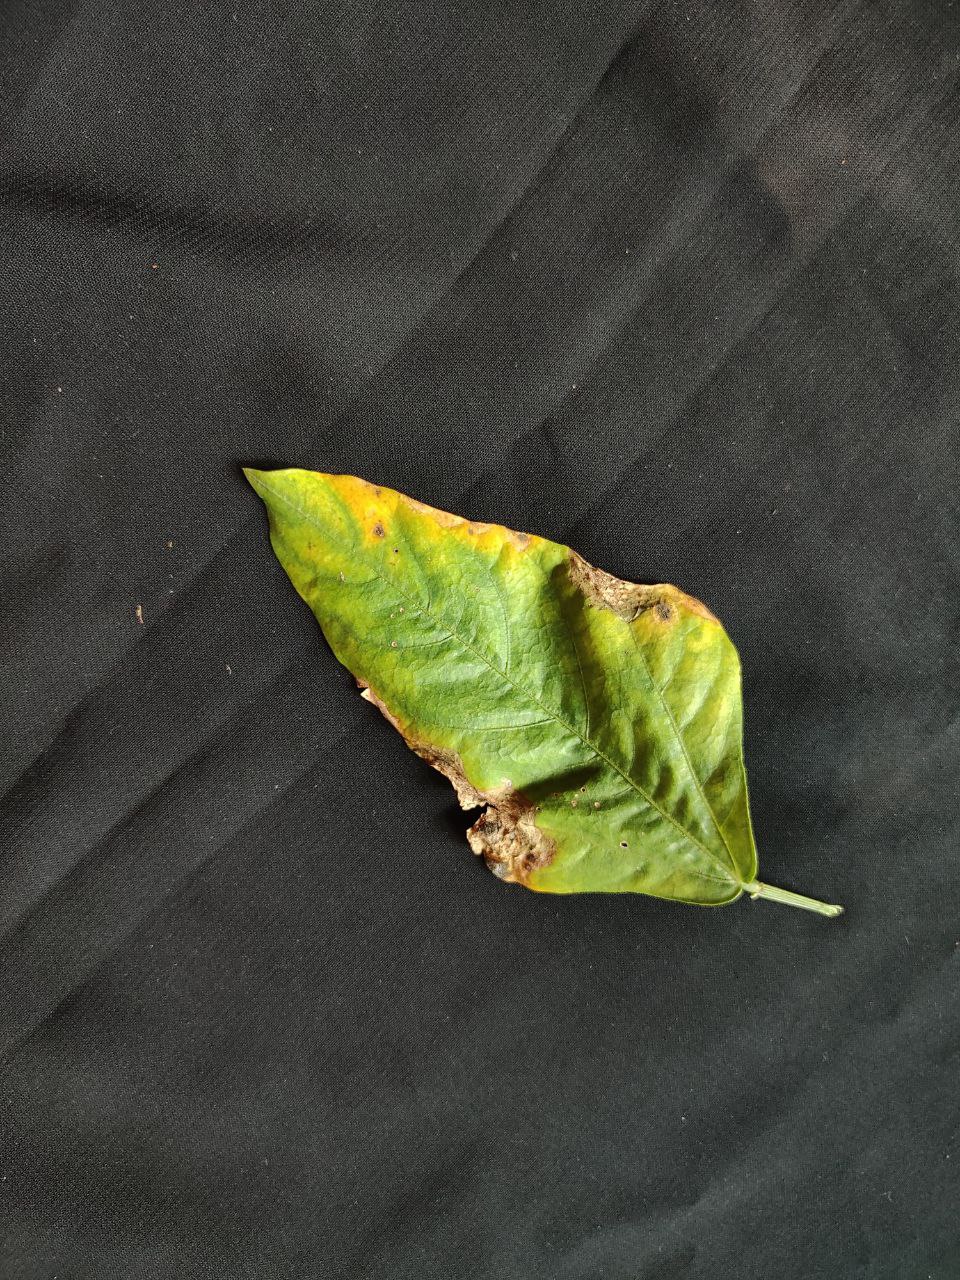
Crop: cowpea
Leaf condition: Bacterial wilt